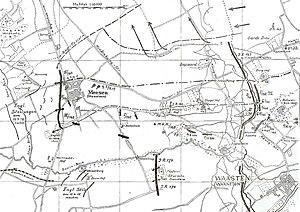
La bataille de la Lys, également connue sous le nom de quatrième bataille d'Ypres ou de bataille d'Estaires, fait partie de l'ensemble des offensives allemandes dans les Flandres, l'opération Georgette conçue par le général Ludendorff pour reprendre Ypres, au cours de la Première Guerre mondiale. La bataille de la Lys s'est déroulée du 9 avril au 29 avril 1918. L'état-major allemand bénéficie du renfort des troupes ramenées de Russie à la suite de la paix signée avec les soviets.
Messines est une ville néerlandophone à facilités de Belgique située dans la Région flamande en Province de Flandre-Occidentale.